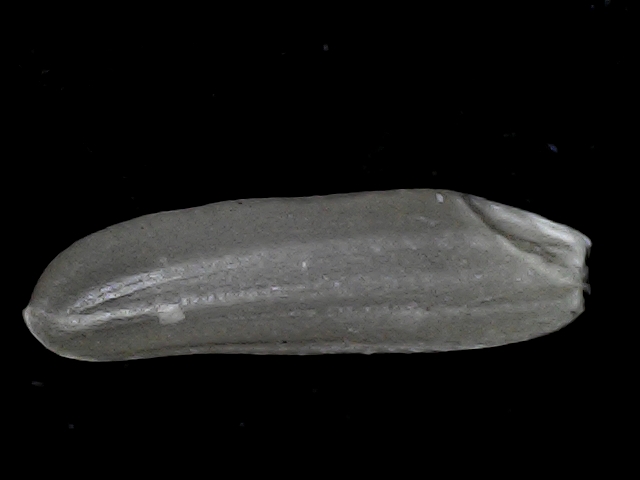
Rice variety: BD70